SMS Seeadler (1892)

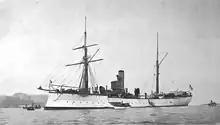
,

On 10 January, departed for Bombay, where her boilers were repaired in a major overhaul. Workers from the in Kiel were sent to do the work. was back in service by May, and on 18 May she departed Bombay, arriving in East Africa on 31 May. was meanwhile detached from East Africa and allowed to continue to the Pacific. The rest of the year was uneventful for , though she became briefly involved in political developments in East Africa. The British Jameson Raid into the Transvaal in December 1895 threatened some 15,000 German nationals in the Transvaal, along with the investment of 500 million gold marks in the country. The German governor considered ordering to contribute a landing force to protect the German consul in Pretoria, the capital of the Transvaal, but the defeat of the Jameson Raid rendered the plan redundant. nevertheless remained in East Africa while tensions cooled. In mid-February 1896, she went to Cape Town for her yearly overhaul.